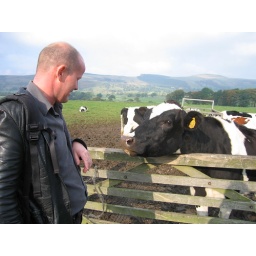
This cow wasn't interested in eating with the other cows, she only had eyes for Milo.